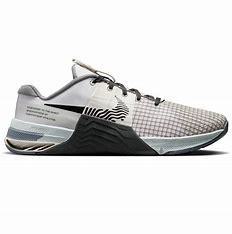
Brand: Nike
Model: Metcon 8